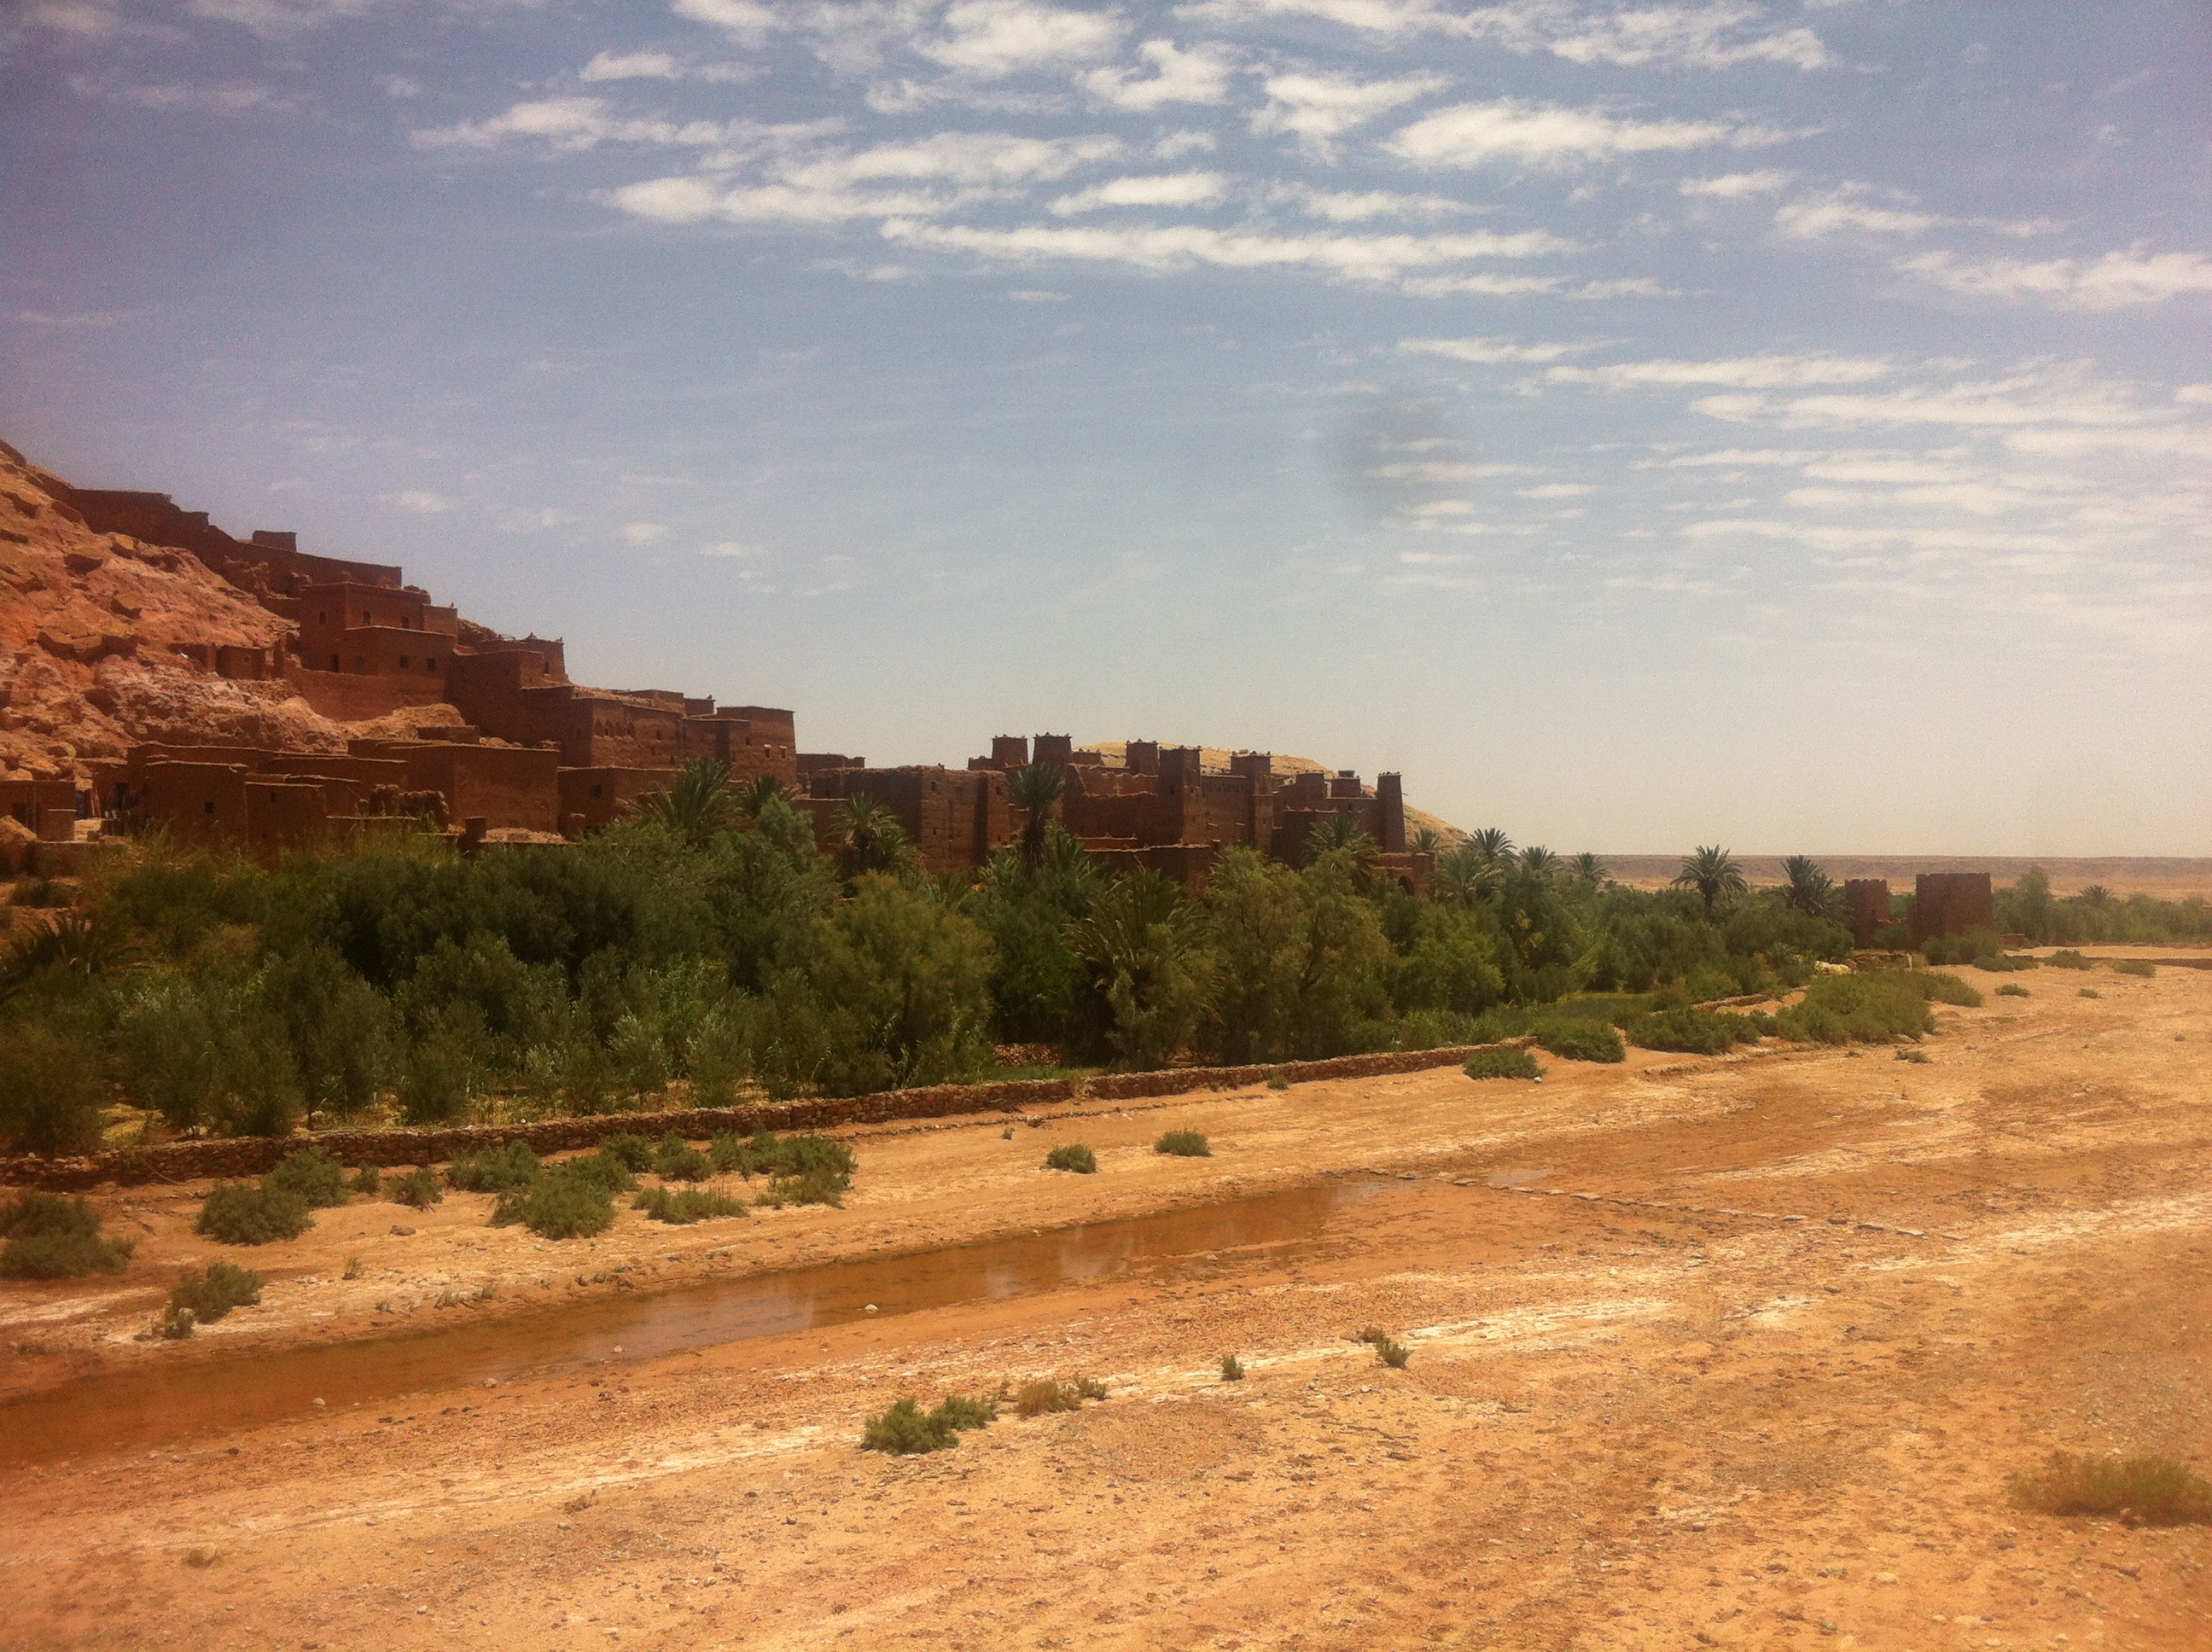
landscape, field, hill, desert, town, valley, park, soil, terrain, plain, mountains, ruins, badlands, plateau, ecosystem, wadi, reis, rural area, fez, natural environment, geographical feature, marokko, reizen, woestijn